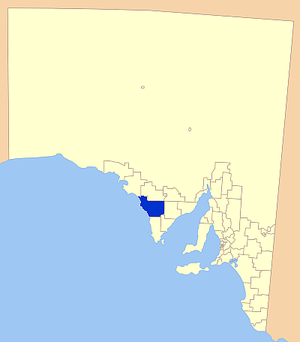
Le district d'Elliston est une zone d'administration locale située dans l'est de la péninsule d'Eyre en Australie-Méridionale en Australie.